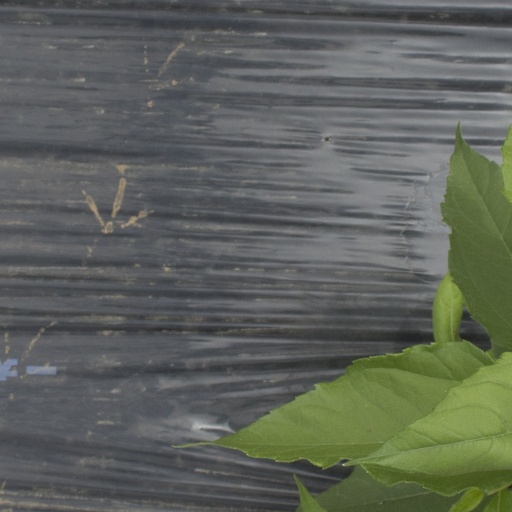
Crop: Jerusalem artichoke